History of the Port of Tianjin

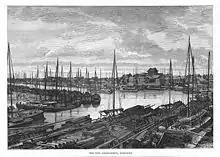
Tianjin river port at the confluence with the Grand Canal

Activity diminished with fall of the Yuan and the move of the capital to Nanjing. The port of Zhigu was renamed "Tianjin" ("Ford of the Emperor") in 1400 by the Yongle Emperor, to commemorate a victorious forced river crossing. Yongle's move of the imperial capital back to Beijing in 1405 renewed Tianjin's importance as a grain hub. Soon, the port was moving 4 million "dan" of grain per year, a number that remained fairly consistent during Ming and Qing times.